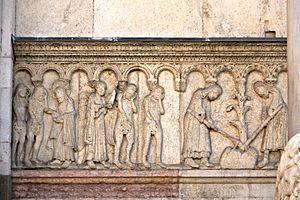
L'histoire de la Genèse est une frise composée de quatre plaques de bas-reliefs, subdivisées chacune en plusieurs scènes représentant des épisodes de la Genèse, l'ensemble décore la partie basse de la façade occidentale de la cathédrale de Modène en Émilie-Romagne.